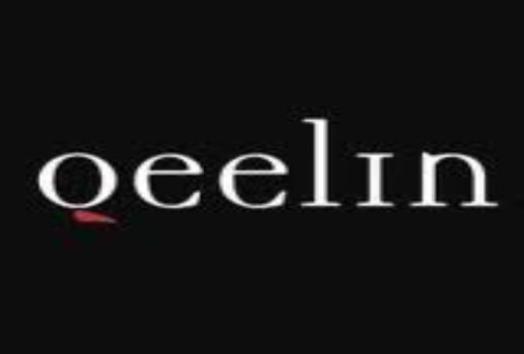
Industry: Clothes